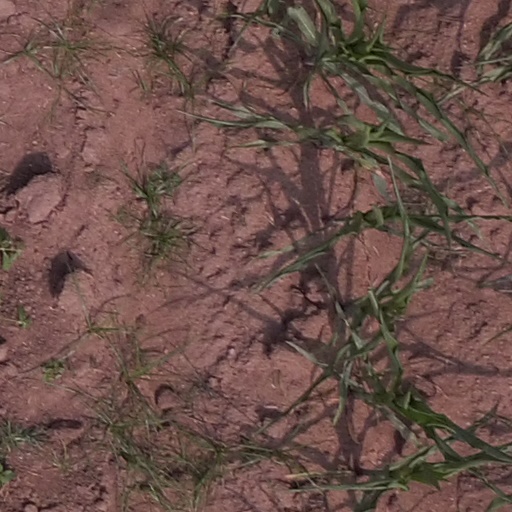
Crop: maize; corn